Japanese sculpture

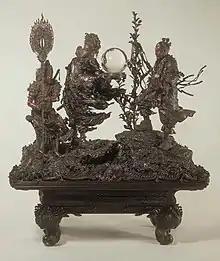
Haneakarutama, the dragon king, offering a tide jewel to Susano'o. 1881 or later, Khalili Collection of Japanese Art

Kei school established a new style of Buddhist sculpture based on realism, incorporating elements of the style of the Nara period as well as the technique established by Jōchō in the Heian period. Their sculptures are characterized by sharp and stern expressions, muscular and three-dimensional bodies, and postures and clothing that express movement. The Kei school succeeded in expressing complex emotions and movements. This realism reflected the tastes of samurai, who had effectively governed Japan since the Kamakura period and had become new patrons of Buddhist sculptures. On the other side, clay, dry-lacquer, embossing, and terracotta sculptures did not revive. They used mainly wood and sometimes bronze.